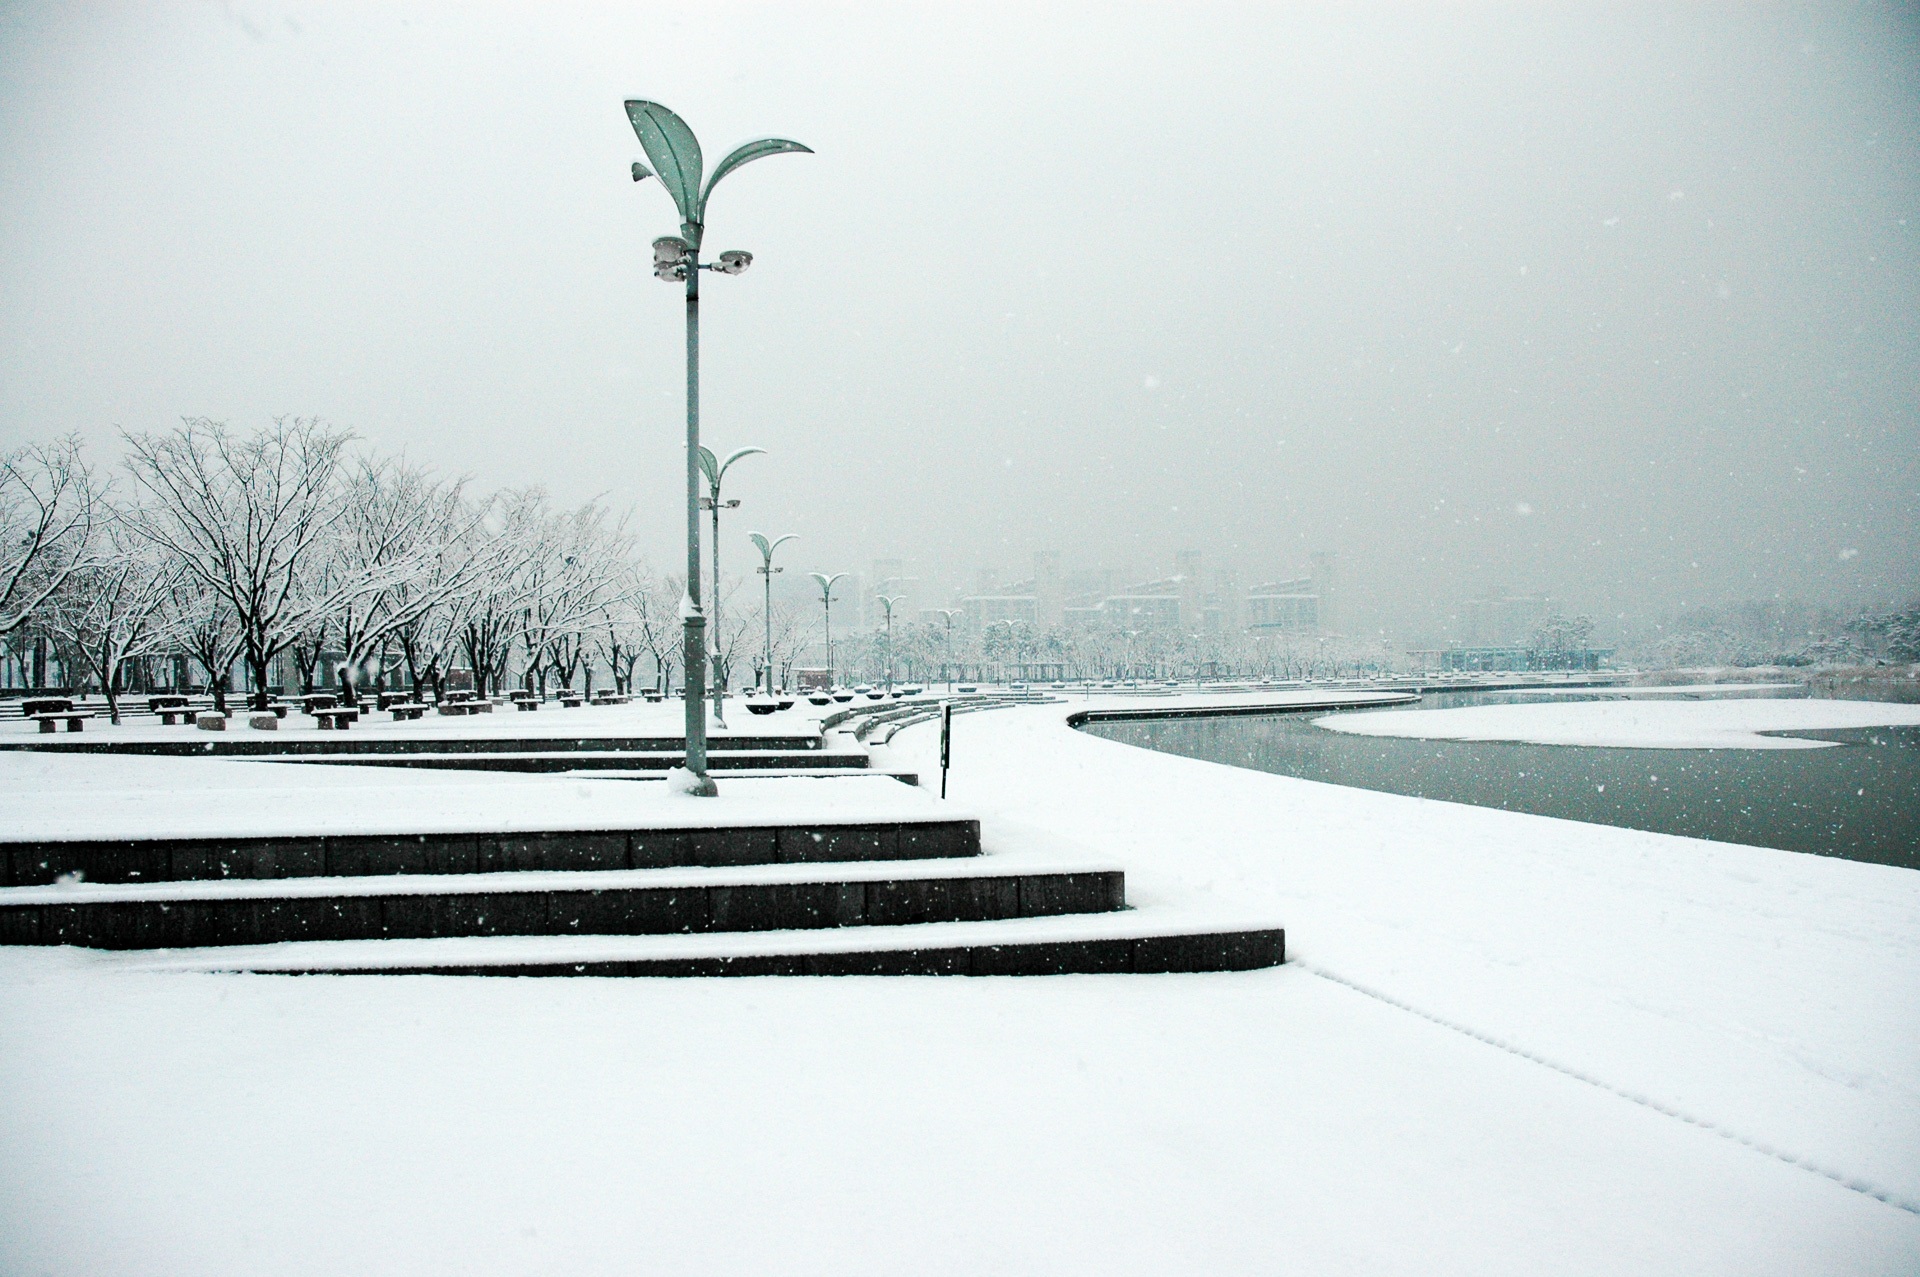
snow, winter, white, morning, wind, weather, monochrome, season, blizzard, shape, freezing, sangam, atmospheric phenomenon, sangam world cup park, world cup park